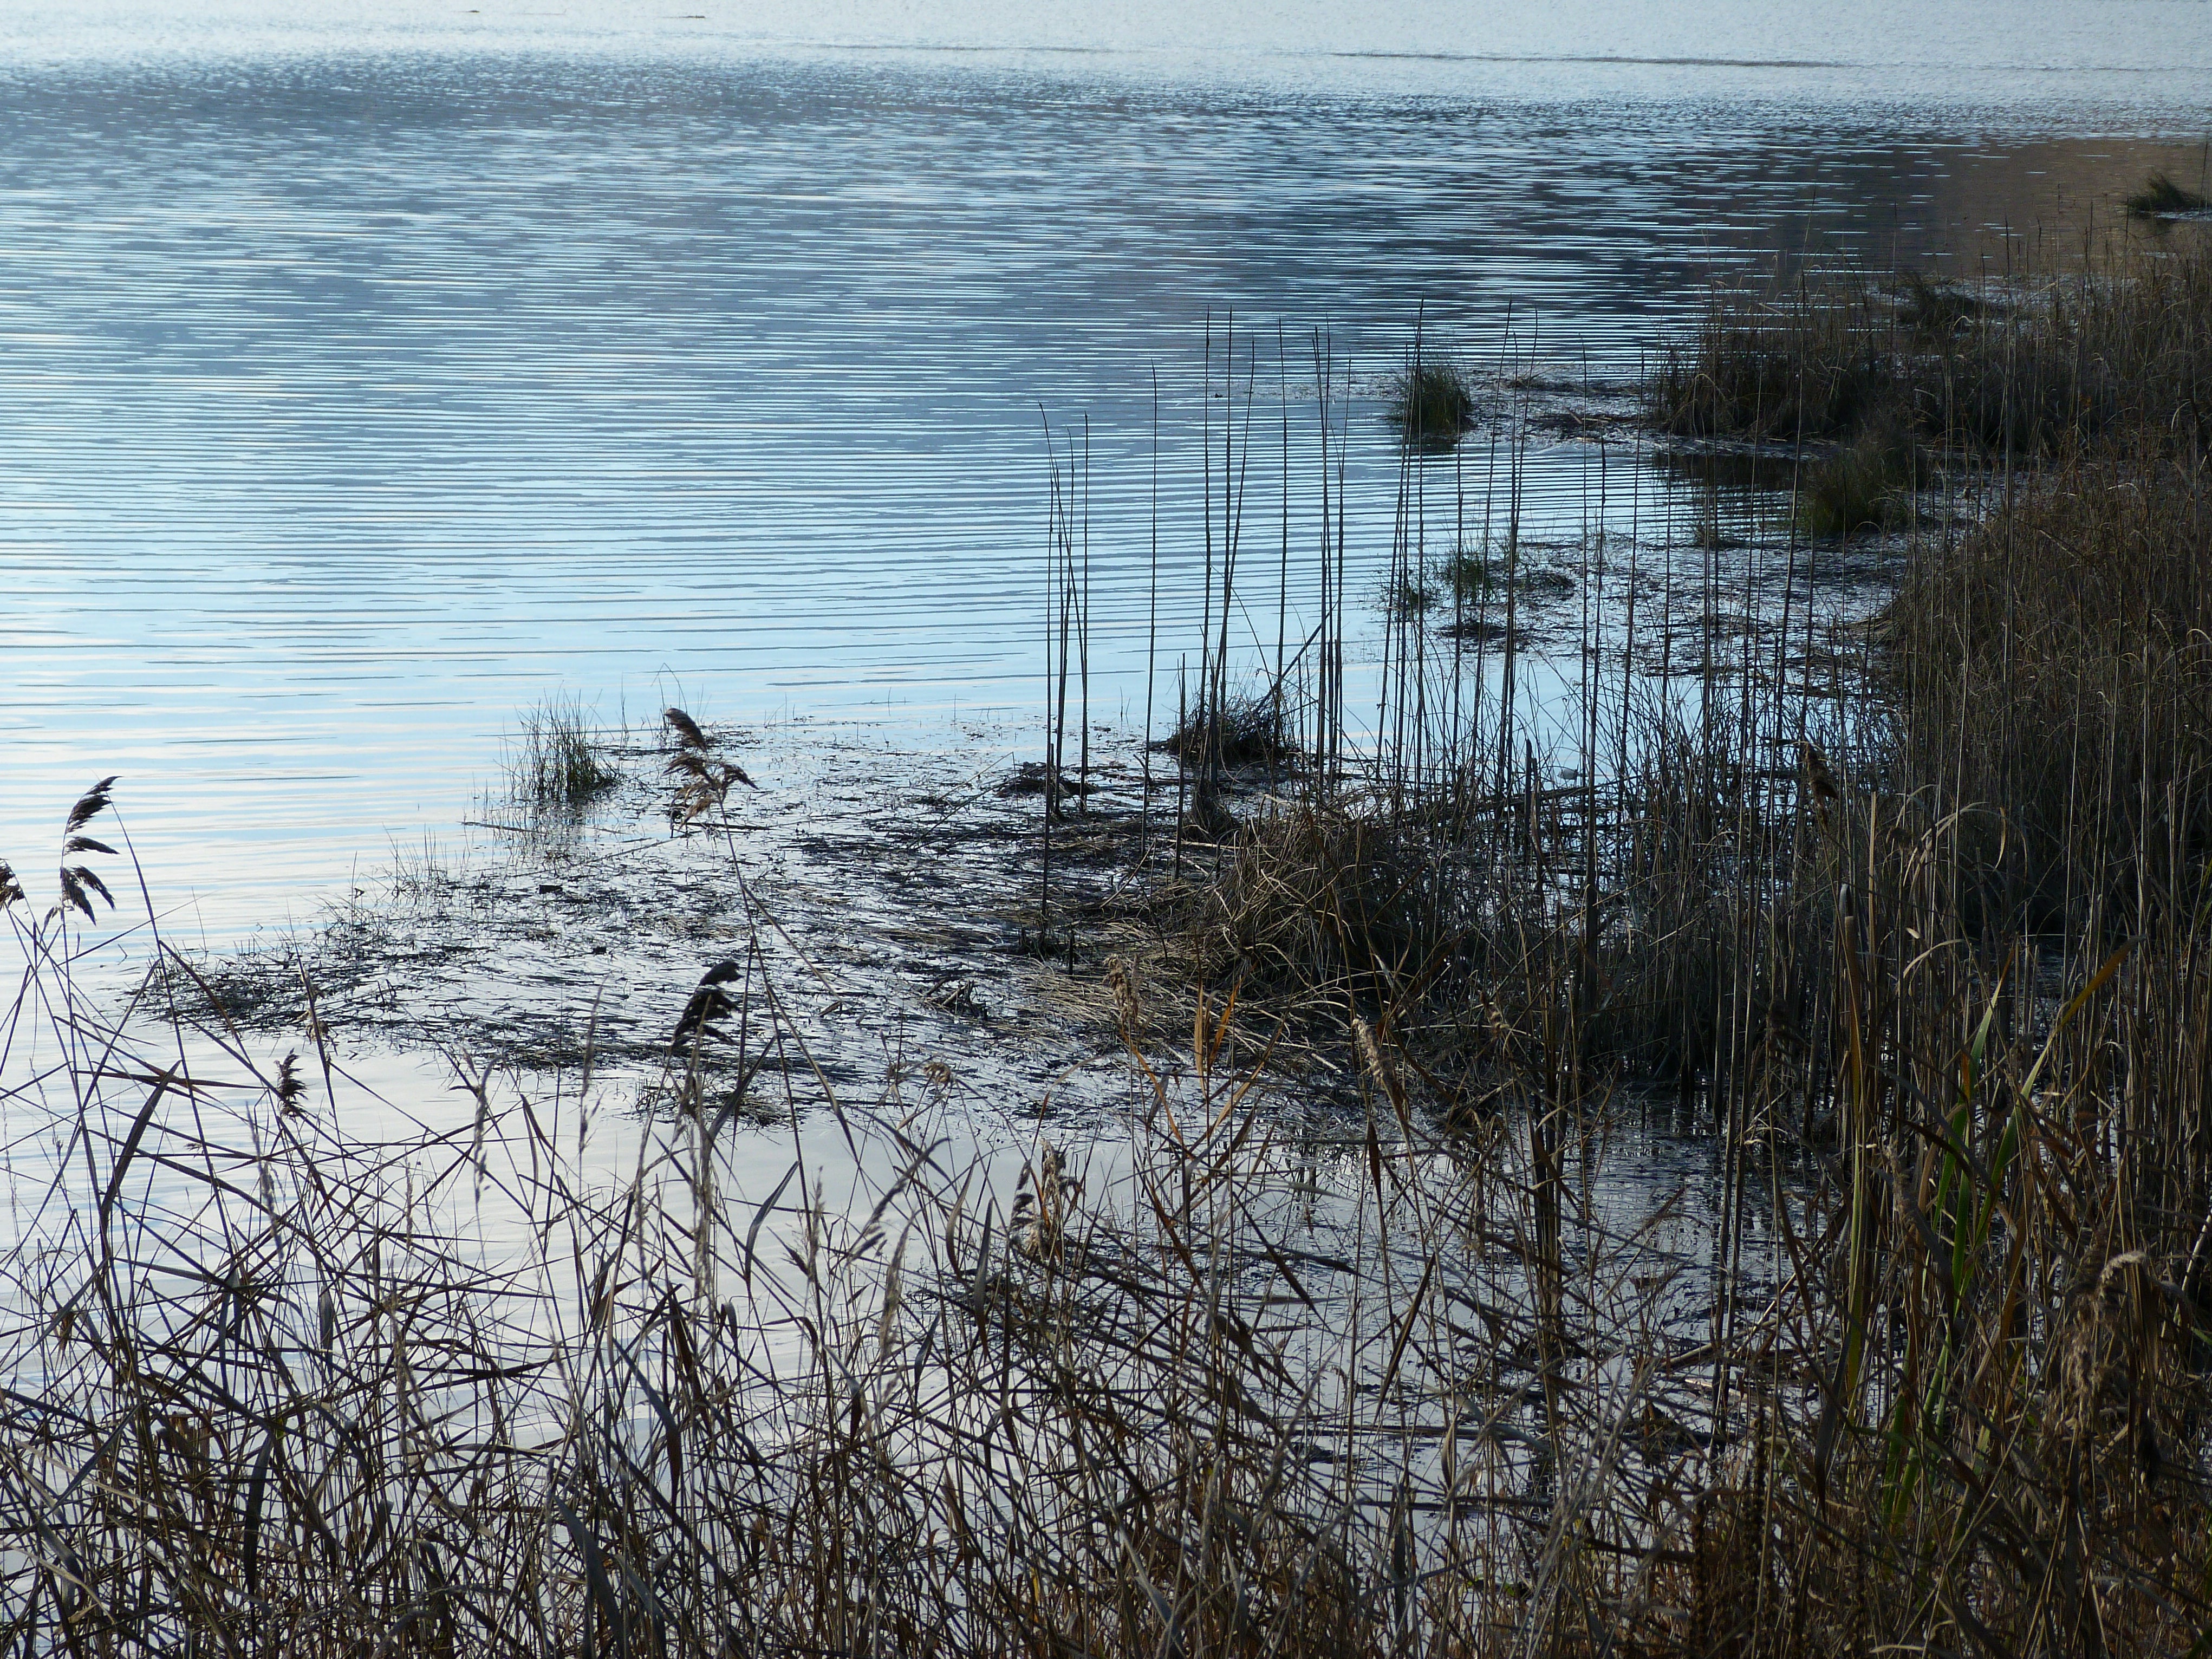
landscape, sea, coast, water, nature, marsh, winter, morning, fall, shore, lake, evening, reflection, contrast, season, wetland, reflections, habitat, rushes, natural environment, atmospheric phenomenon